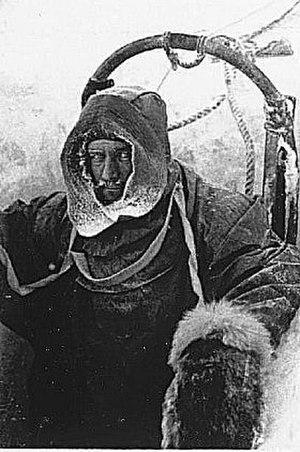
Bertram Armytage, né le 29 septembre 1869 à Geelong et mort le 12 mars 1910 à Melbourne, est un officier de cavalerie et explorateur australien notable pour son travail d'exploration dans l'Antarctique.